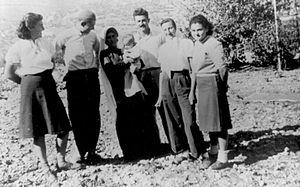
Ein Rafa est un village israélien situé à 10 kilomètres à l'ouest de Jérusalem près du village d'Ein Nakuba et du kibboutz Tsuva, et dont la population est arabe israélienne.